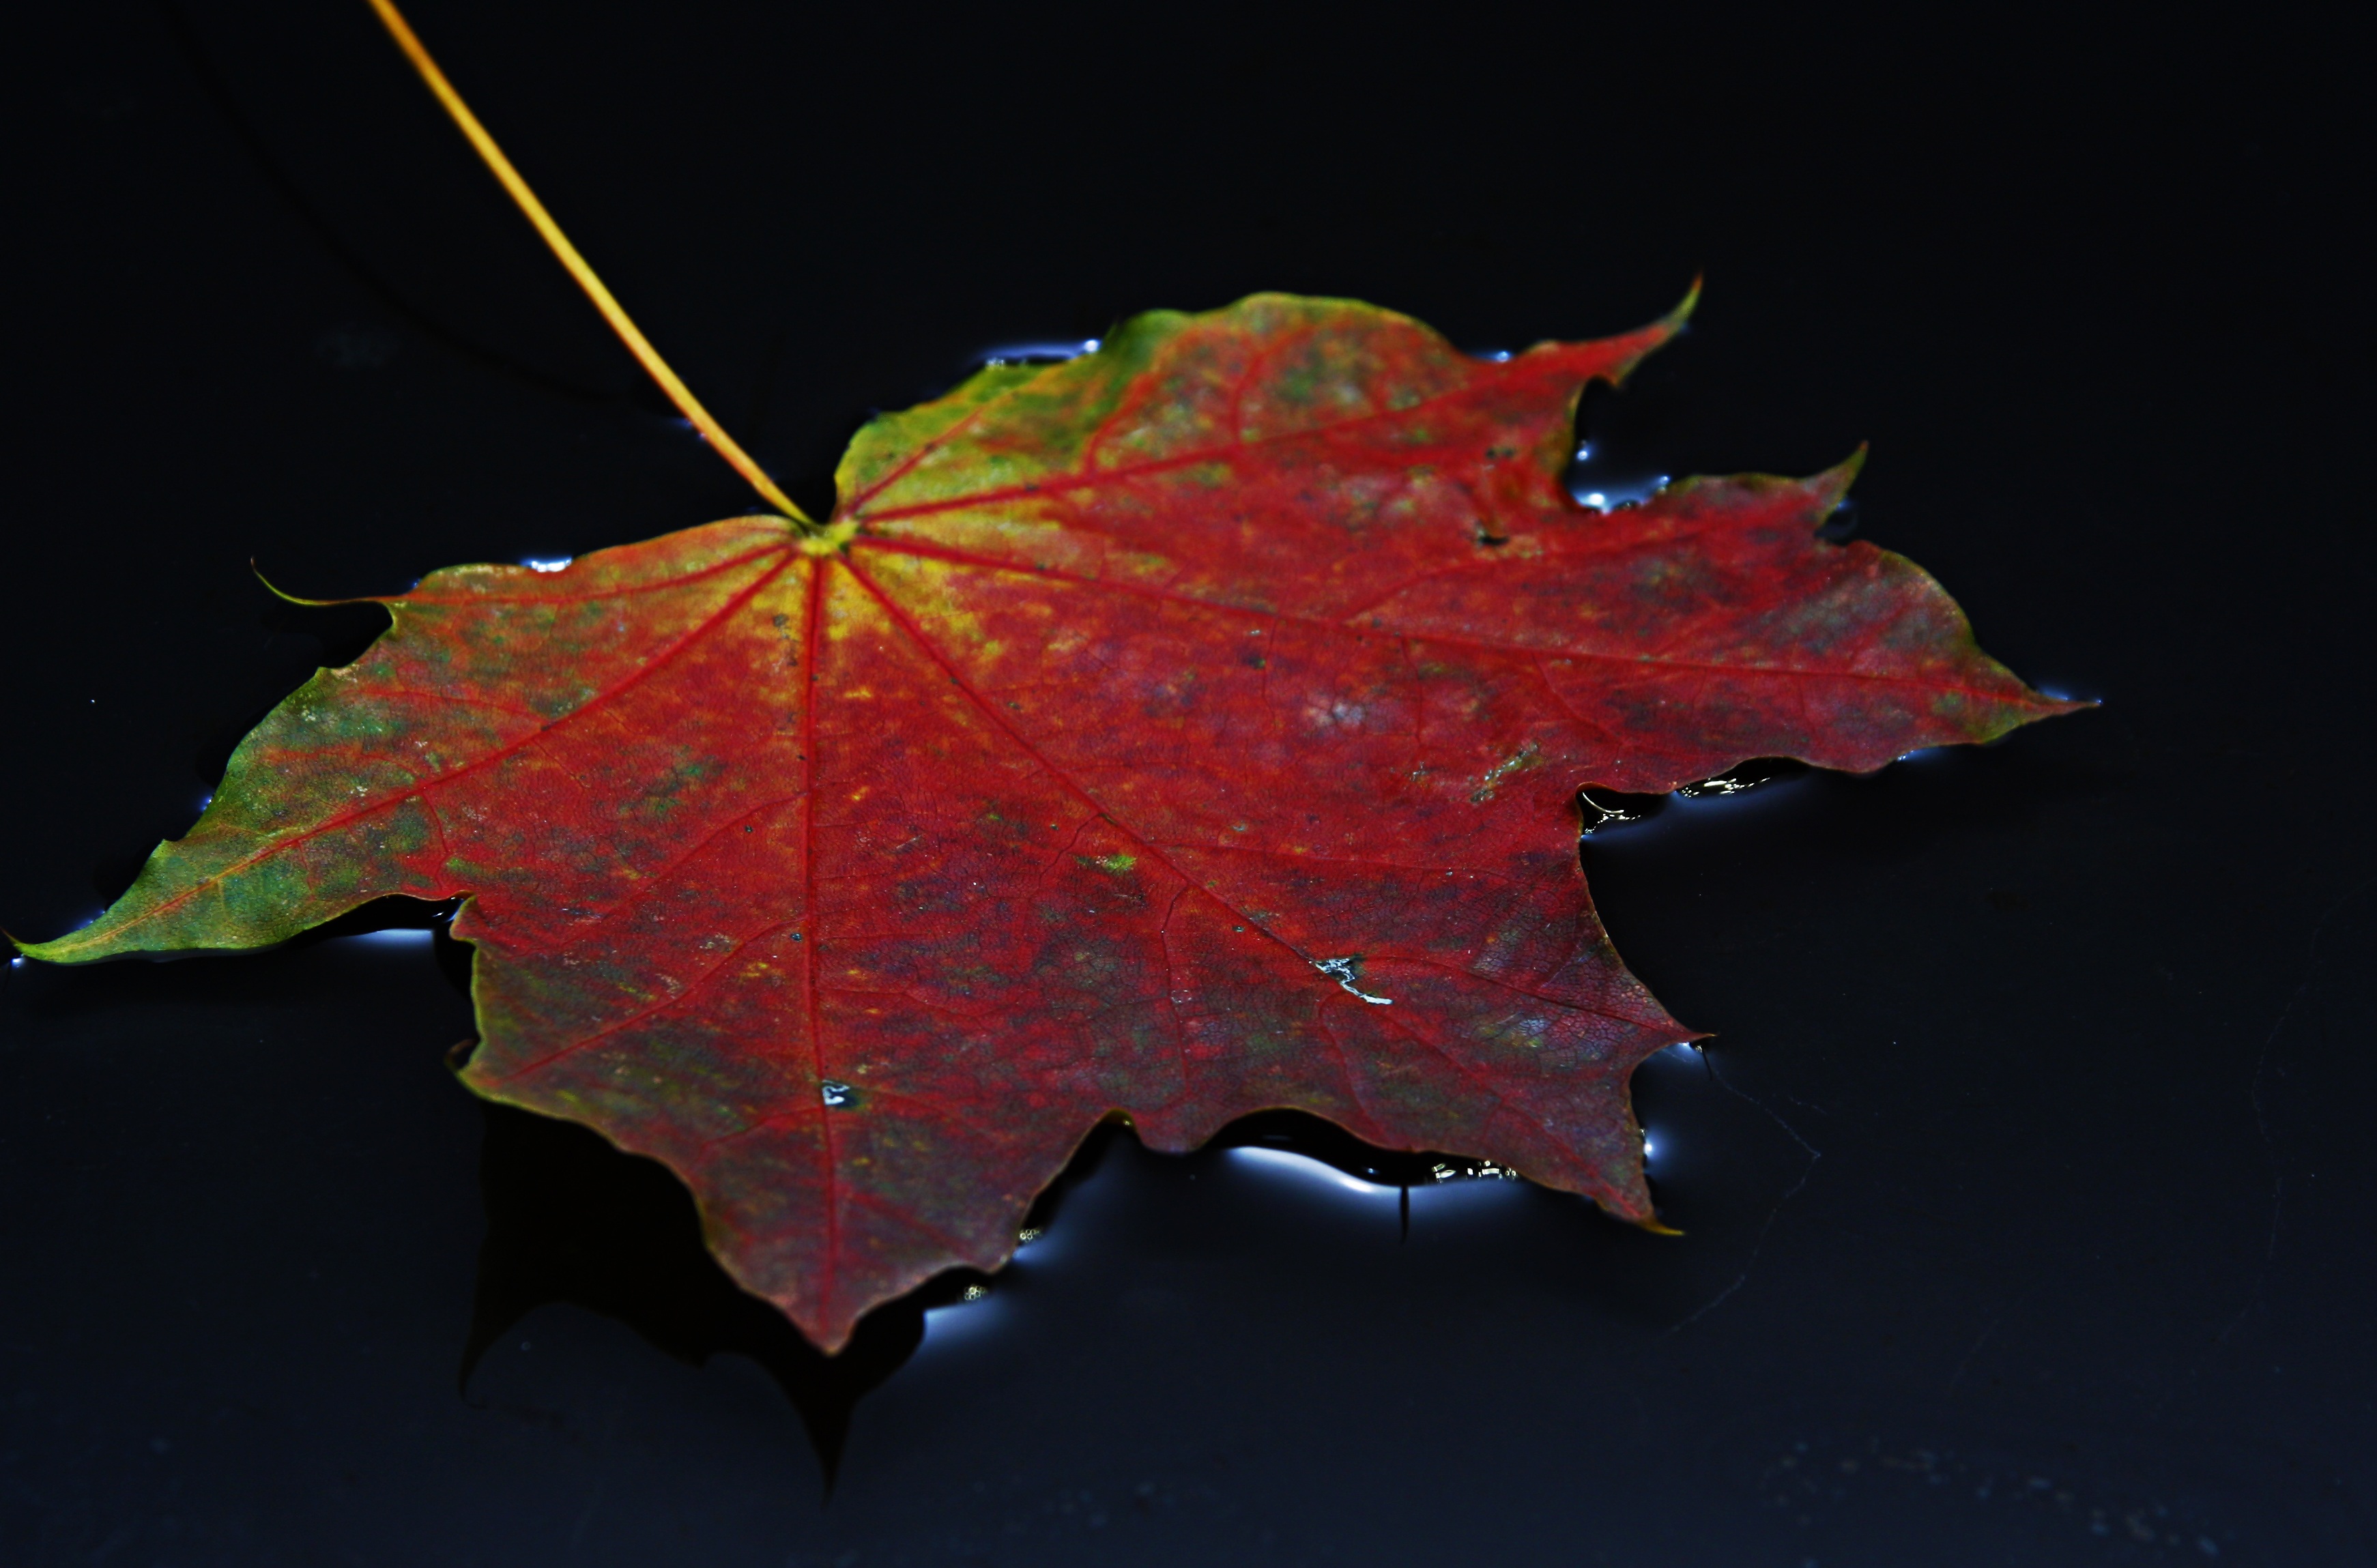
tree, water, nature, branch, plant, rain, leaf, flower, petal, orange, red, autumn, brown, colorful, yellow, season, maple tree, maple leaf, leaves, colored, mood, autumn leaf, fall color, fall foliage, fall leaves, yellow sheet, macro photography, flowering plant, woody plant, land plant